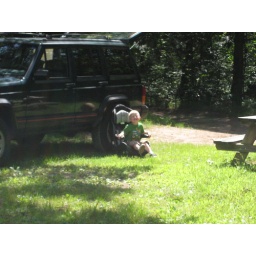
Ian was very ready to go to the beach...didn't even wait for his car seat to be put in the car :p